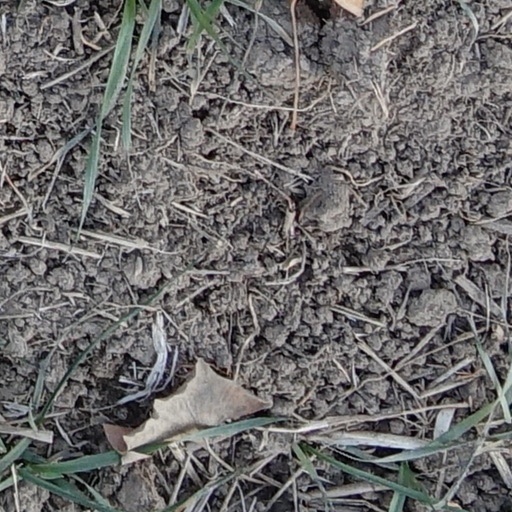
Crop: wheat